Architecture of Finland

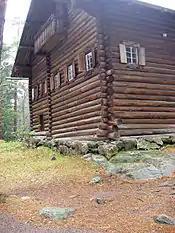
Pertinotsa farmhouse, Seurasaari

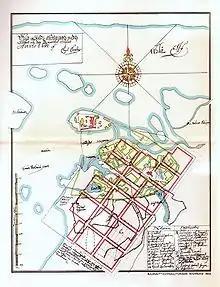
Claes Claesson's town plan for Oulu, 1651

The vernacular architecture of Finland is generally characterised by the predominant use of wooden construction. The oldest known dwelling structure is the so-called "kota", a goahti, hut or tent with a covering in fabric, peat, moss, or timber. The building type remained in use throughout Finland until the 19th century, and is still in use among the Sami people in Lapland. The sauna is also a traditional building type in Finland: the oldest known saunas in Finland were made from pits dug into a slope in the ground and primarily used as dwellings in the wintertime. The first Finnish saunas are what nowadays are called "smoke saunas". These differed from modern saunas in that they had no windows and were heated by heating up a pile of rocks (called "kiuas") by burning large amounts of wood for about 6–8 hours, and then letting the smoke out through a hatch before entering to enjoy the sauna heat (called "löyly").